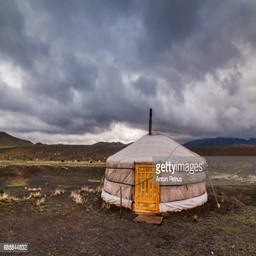
yurt against a stormy sky